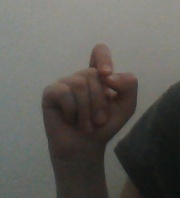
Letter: fa